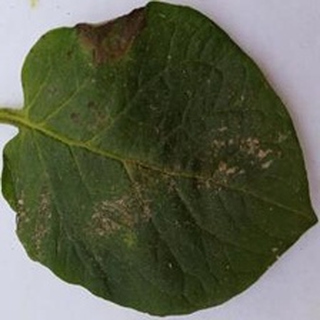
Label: potato_late_blight